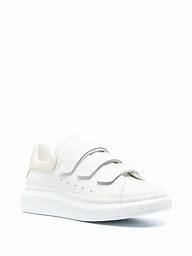
Brand: alexander
Model: mcqueen Oversized